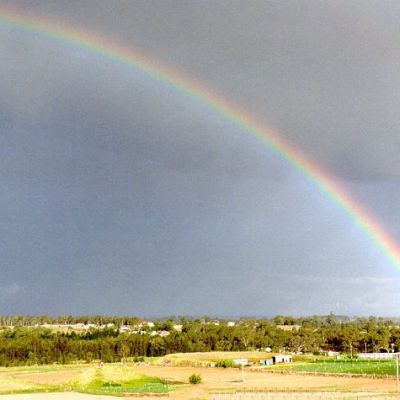
Cloud type: Stratus (St)